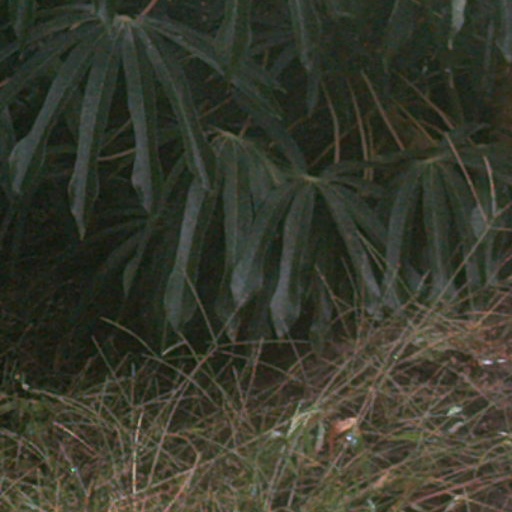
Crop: cassava